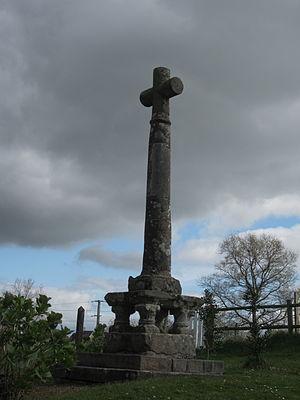
La Mouche, Manche
La Mouche est une commune française, située dans le département de la Manche en région Normandie, peuplée de 243 habitants.